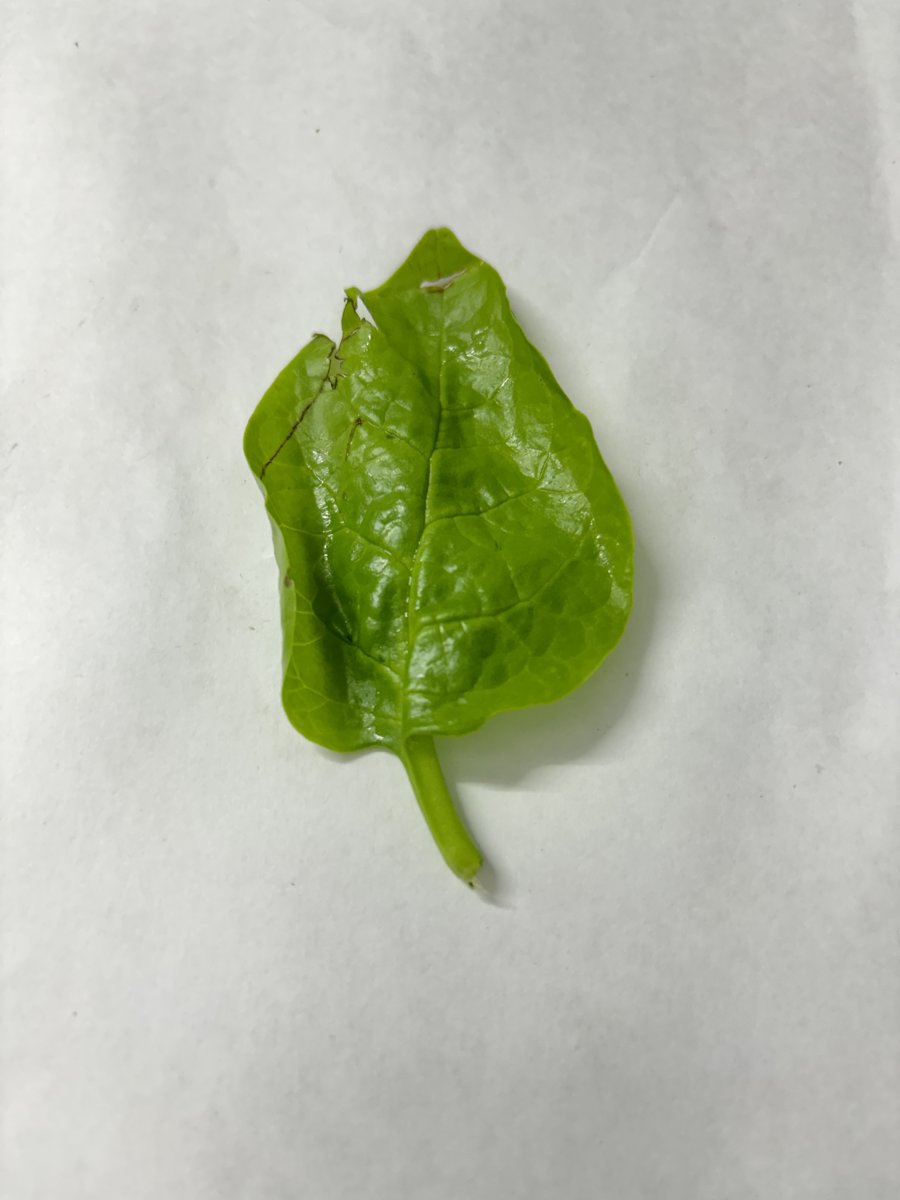
Label: Pest-Damage